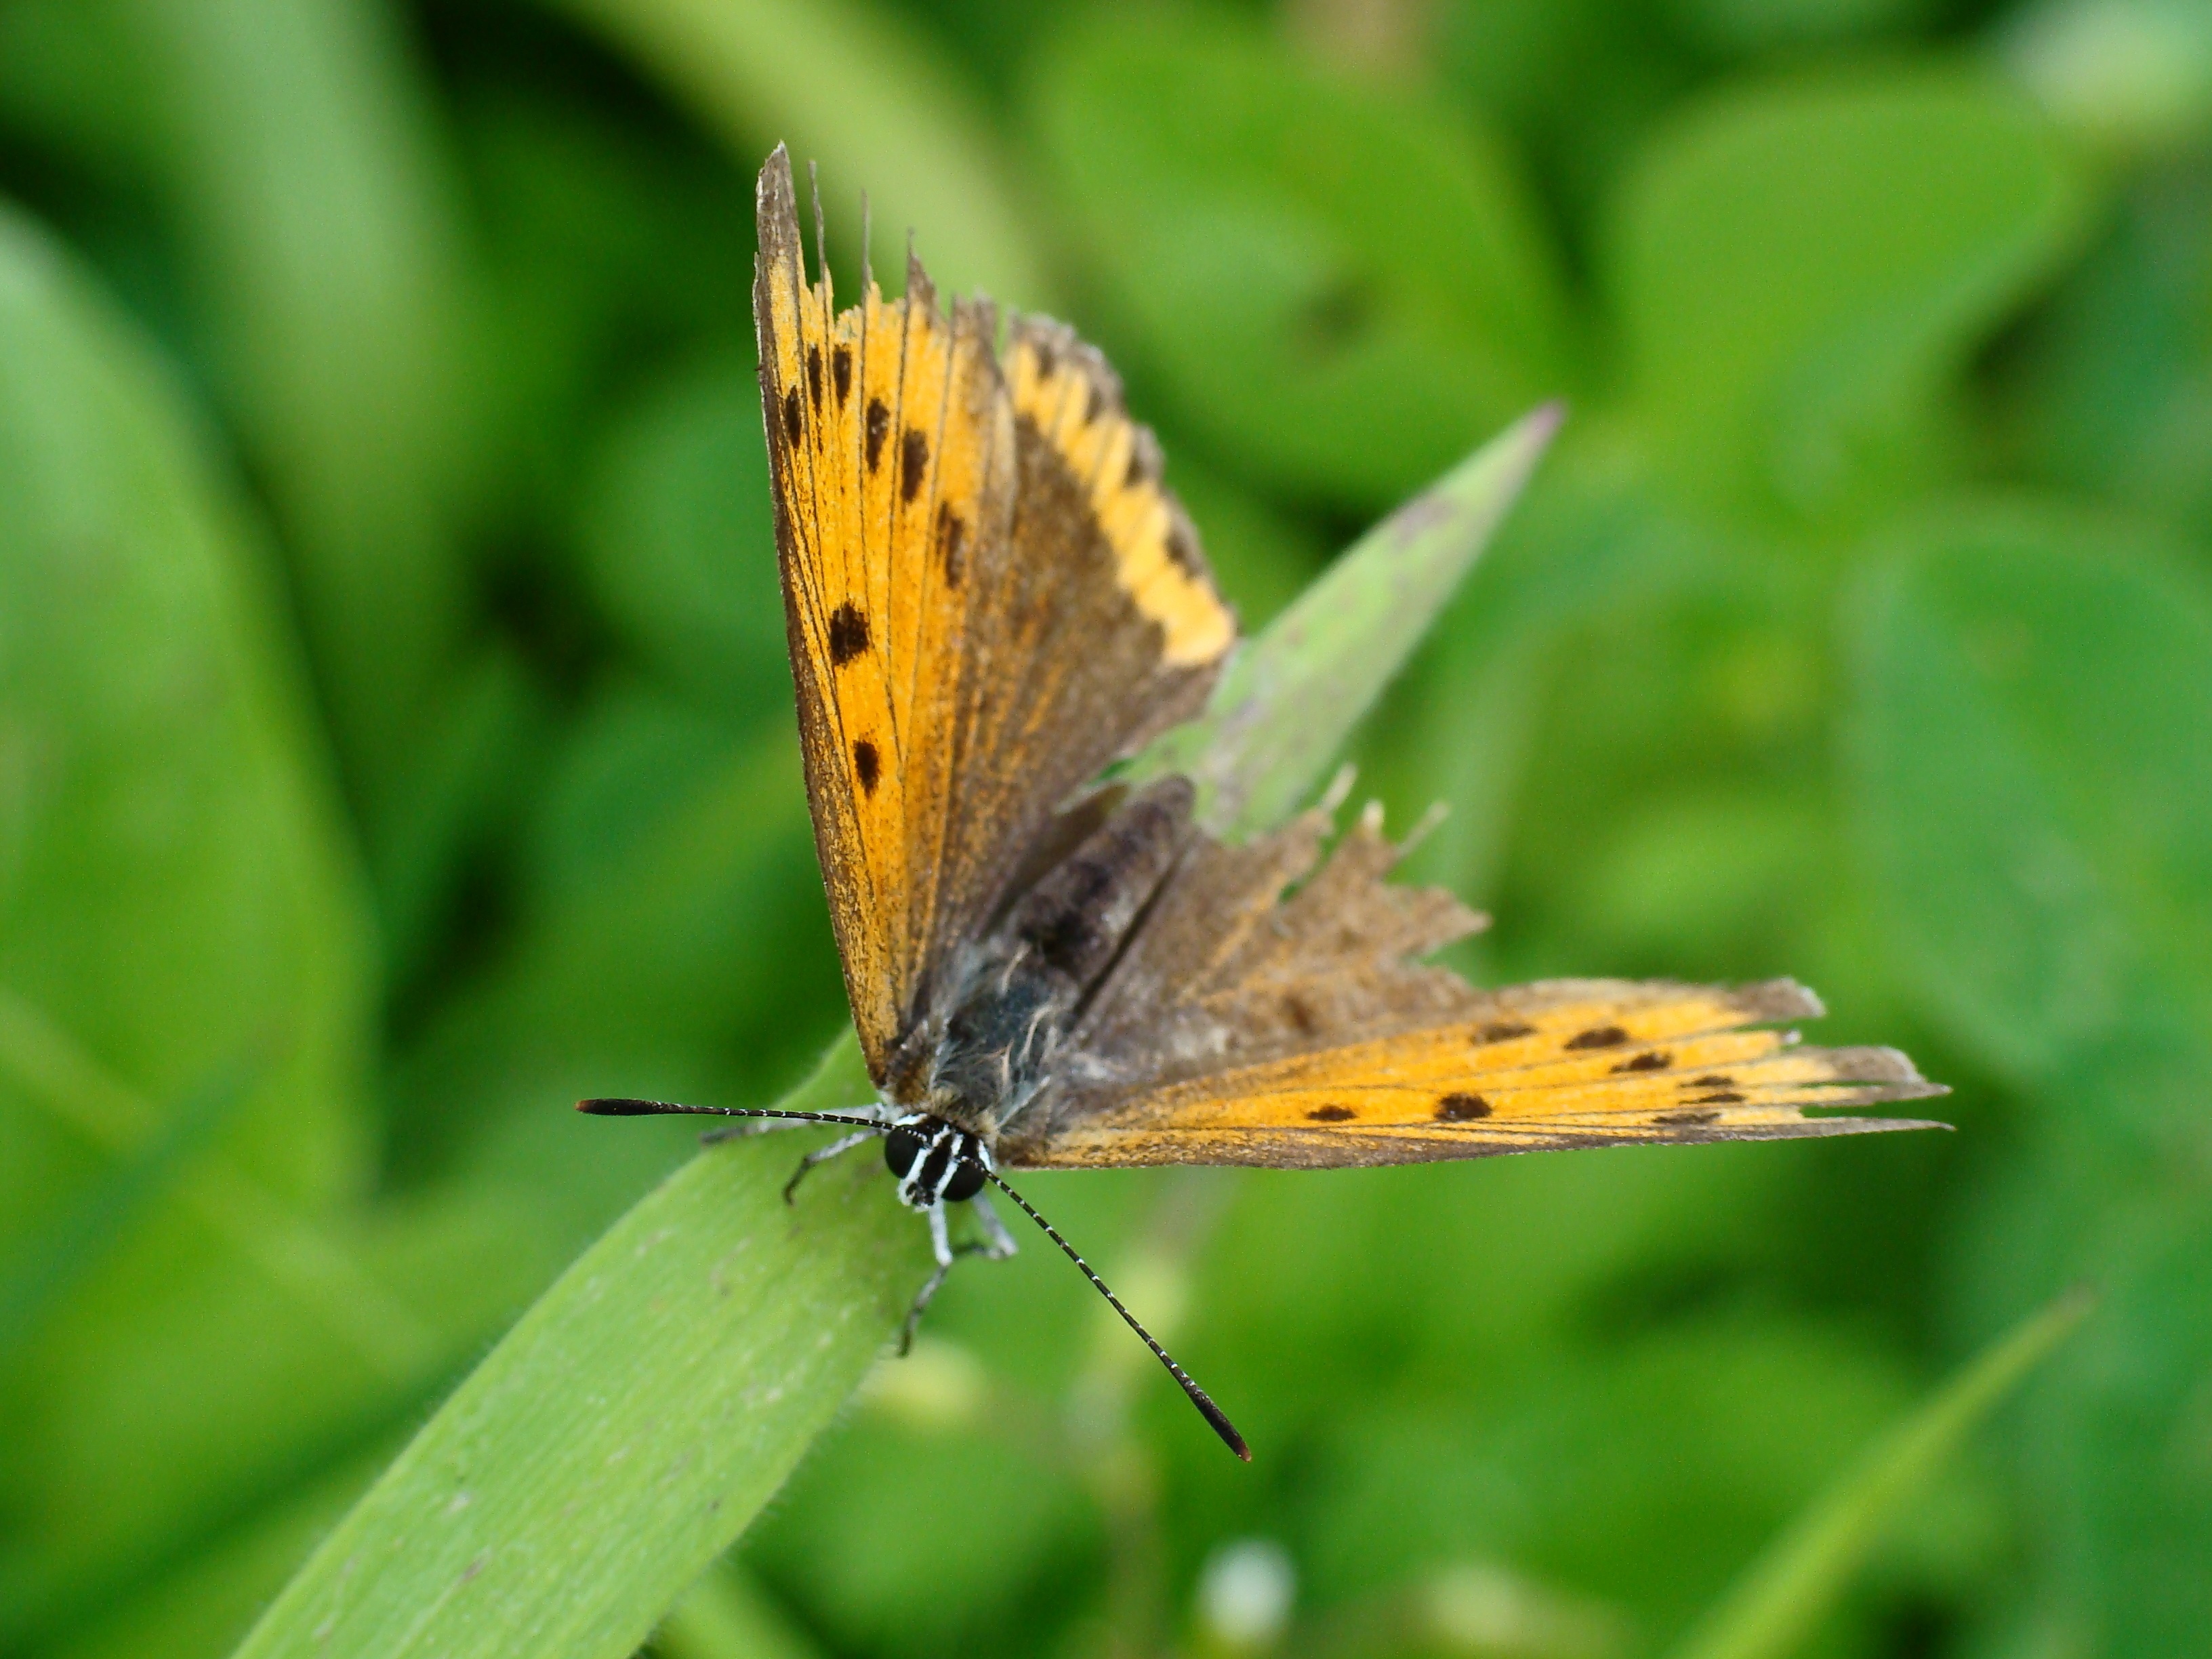
nature, wing, leaf, flower, wildlife, green, insect, macro, butterfly, fauna, invertebrate, close up, nectar, pieridae, macro photography, arthropod, pollinator, moths and butterflies, lycaenid, brush footed butterfly, colias, copper czerwo czyk